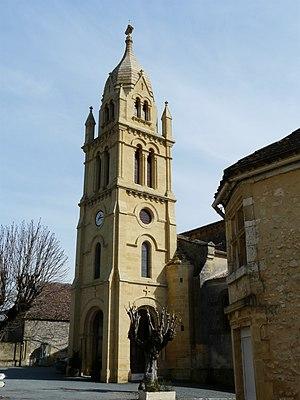
Le clocher de l'église Saint-Saturnin, Faux, Dordogne, France.